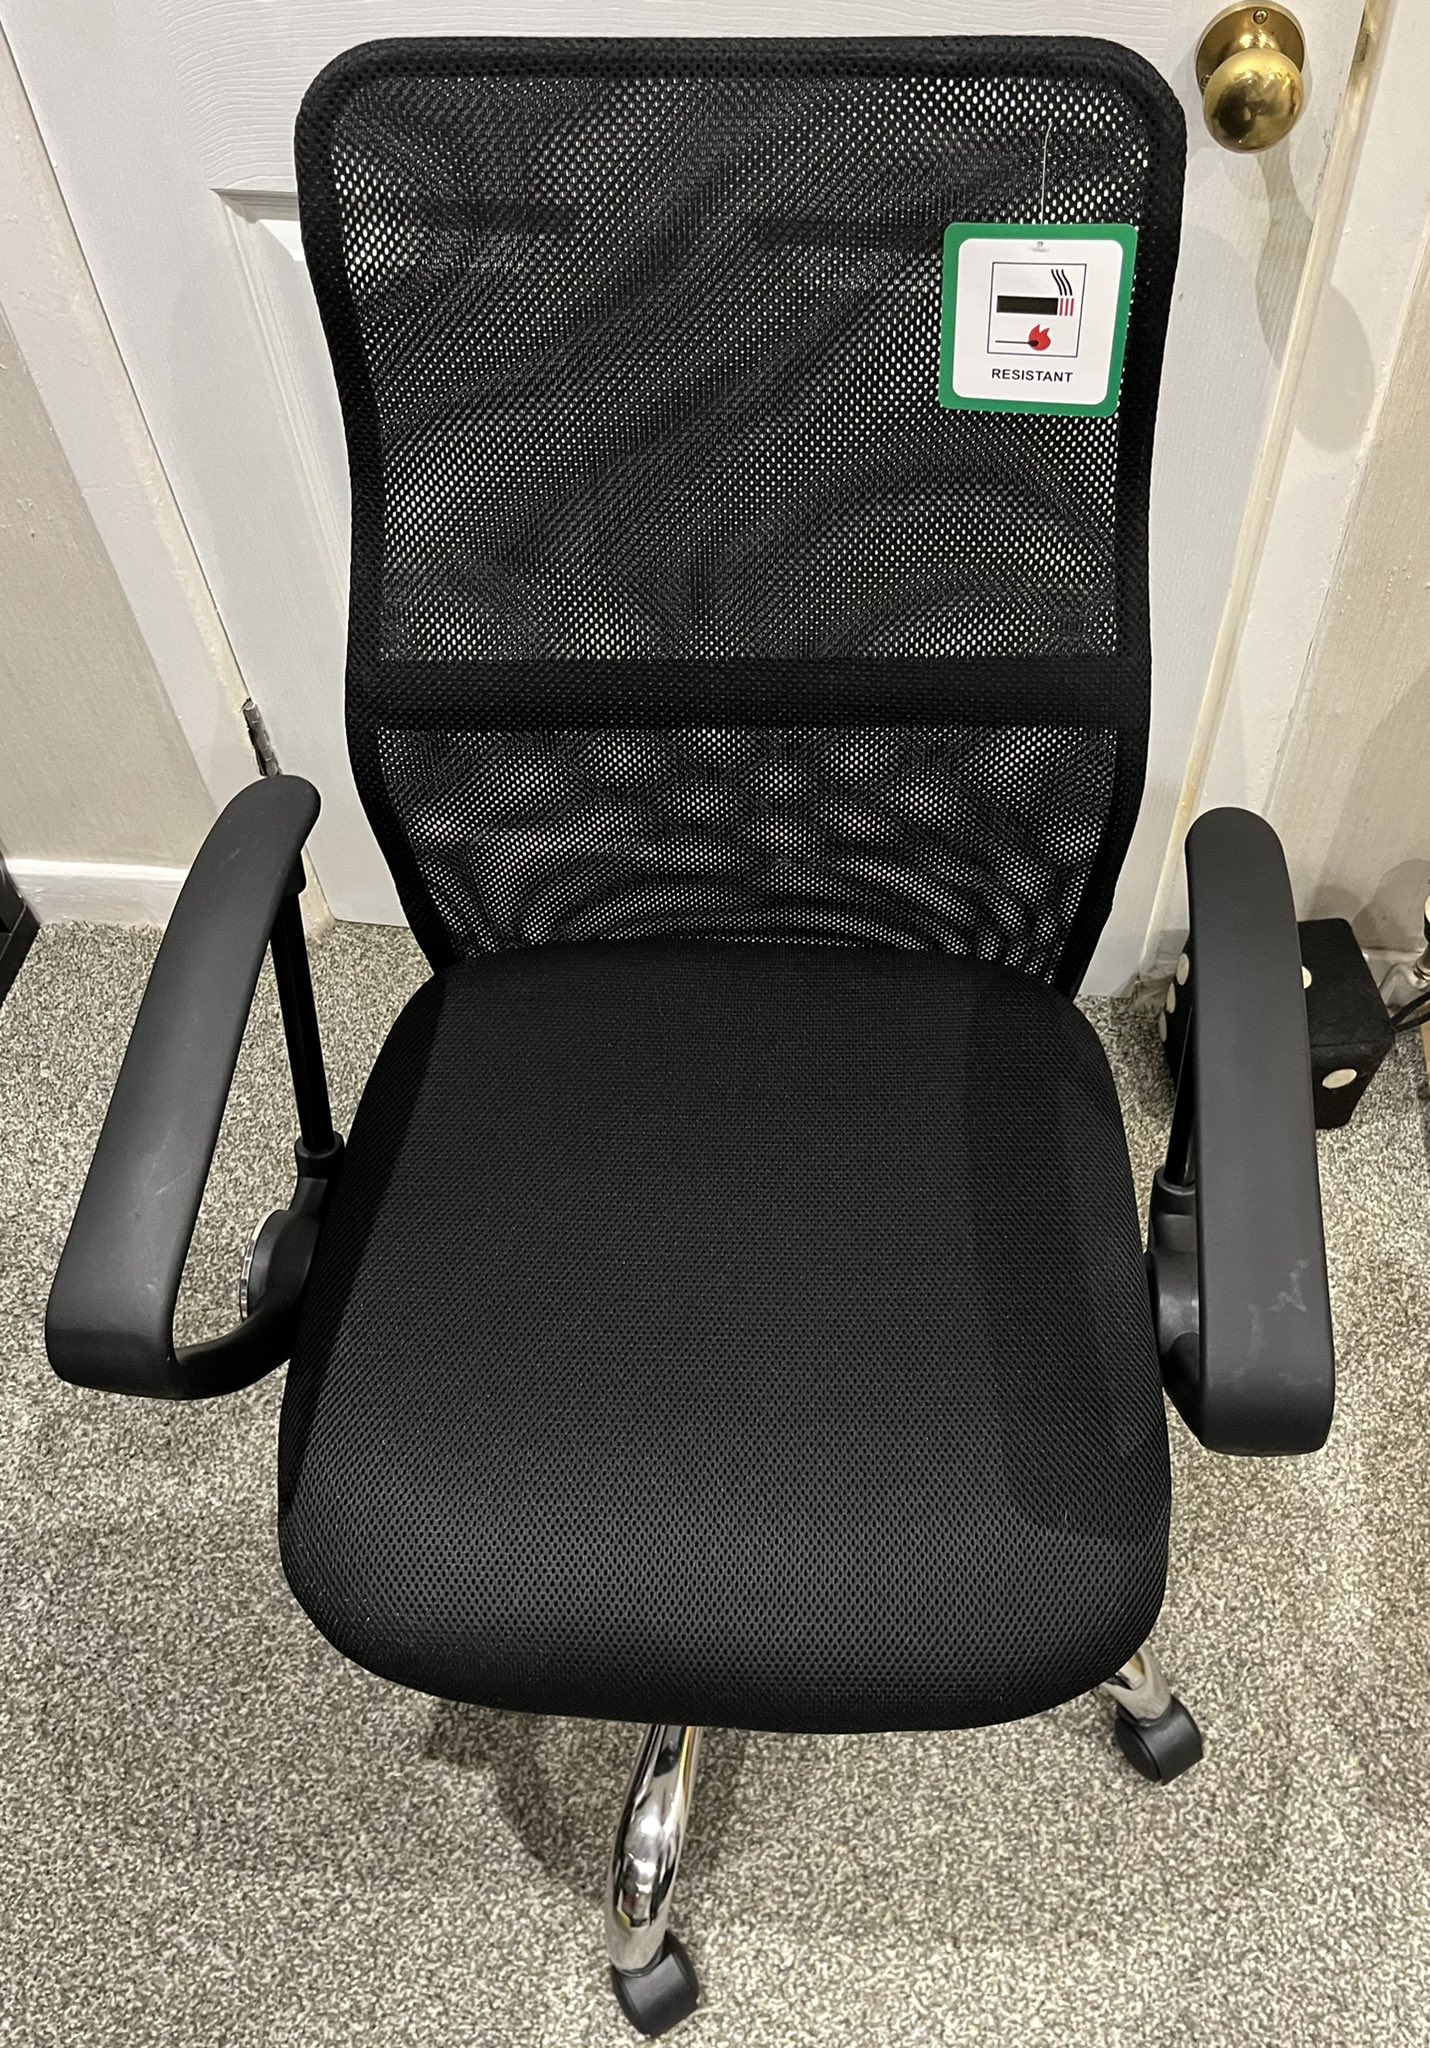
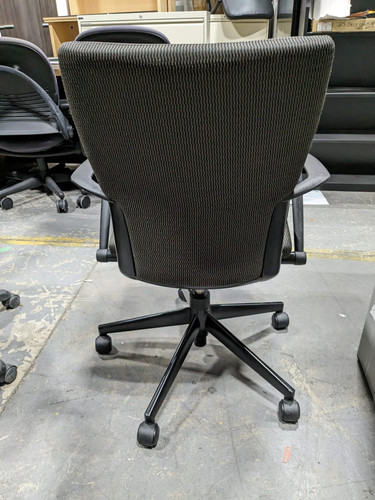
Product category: items_chair
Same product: no